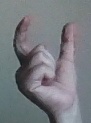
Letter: nun